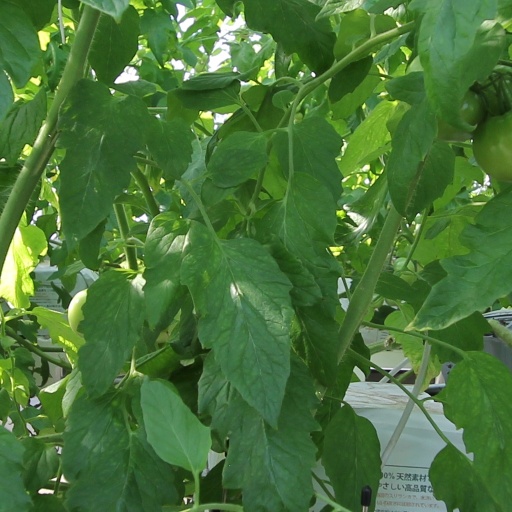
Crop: tomato